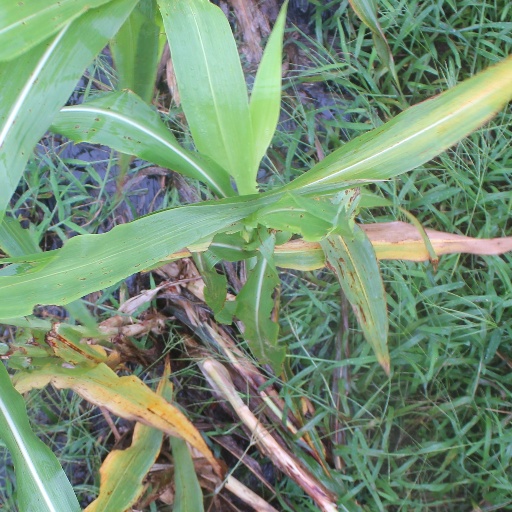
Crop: sorghum